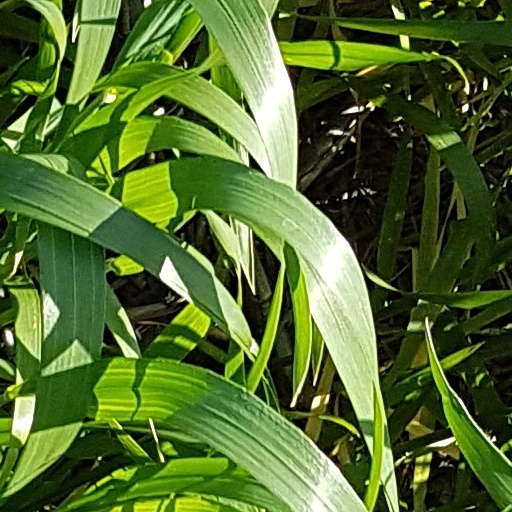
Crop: wheat